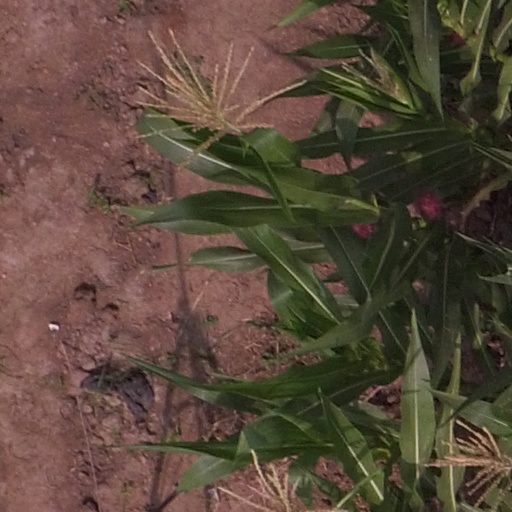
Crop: maize; corn